First English Lutheran Church (Syracuse, New York)

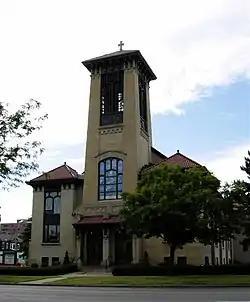

First English Lutheran Church was founded in 1879 Syracuse, New York. The building was designed by Archimedes Russell and built in 1911. It is significant for its mission-inspired architecture.